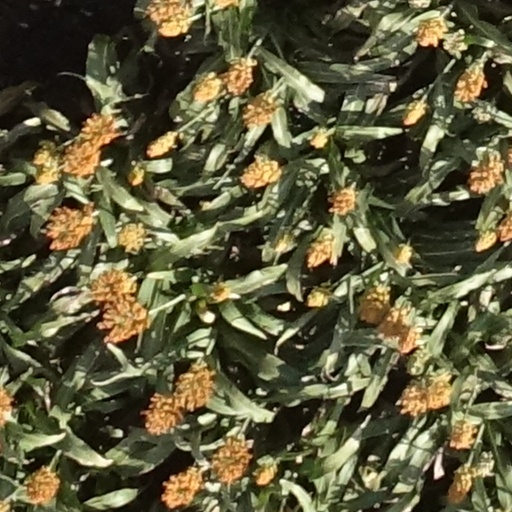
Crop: sorghum